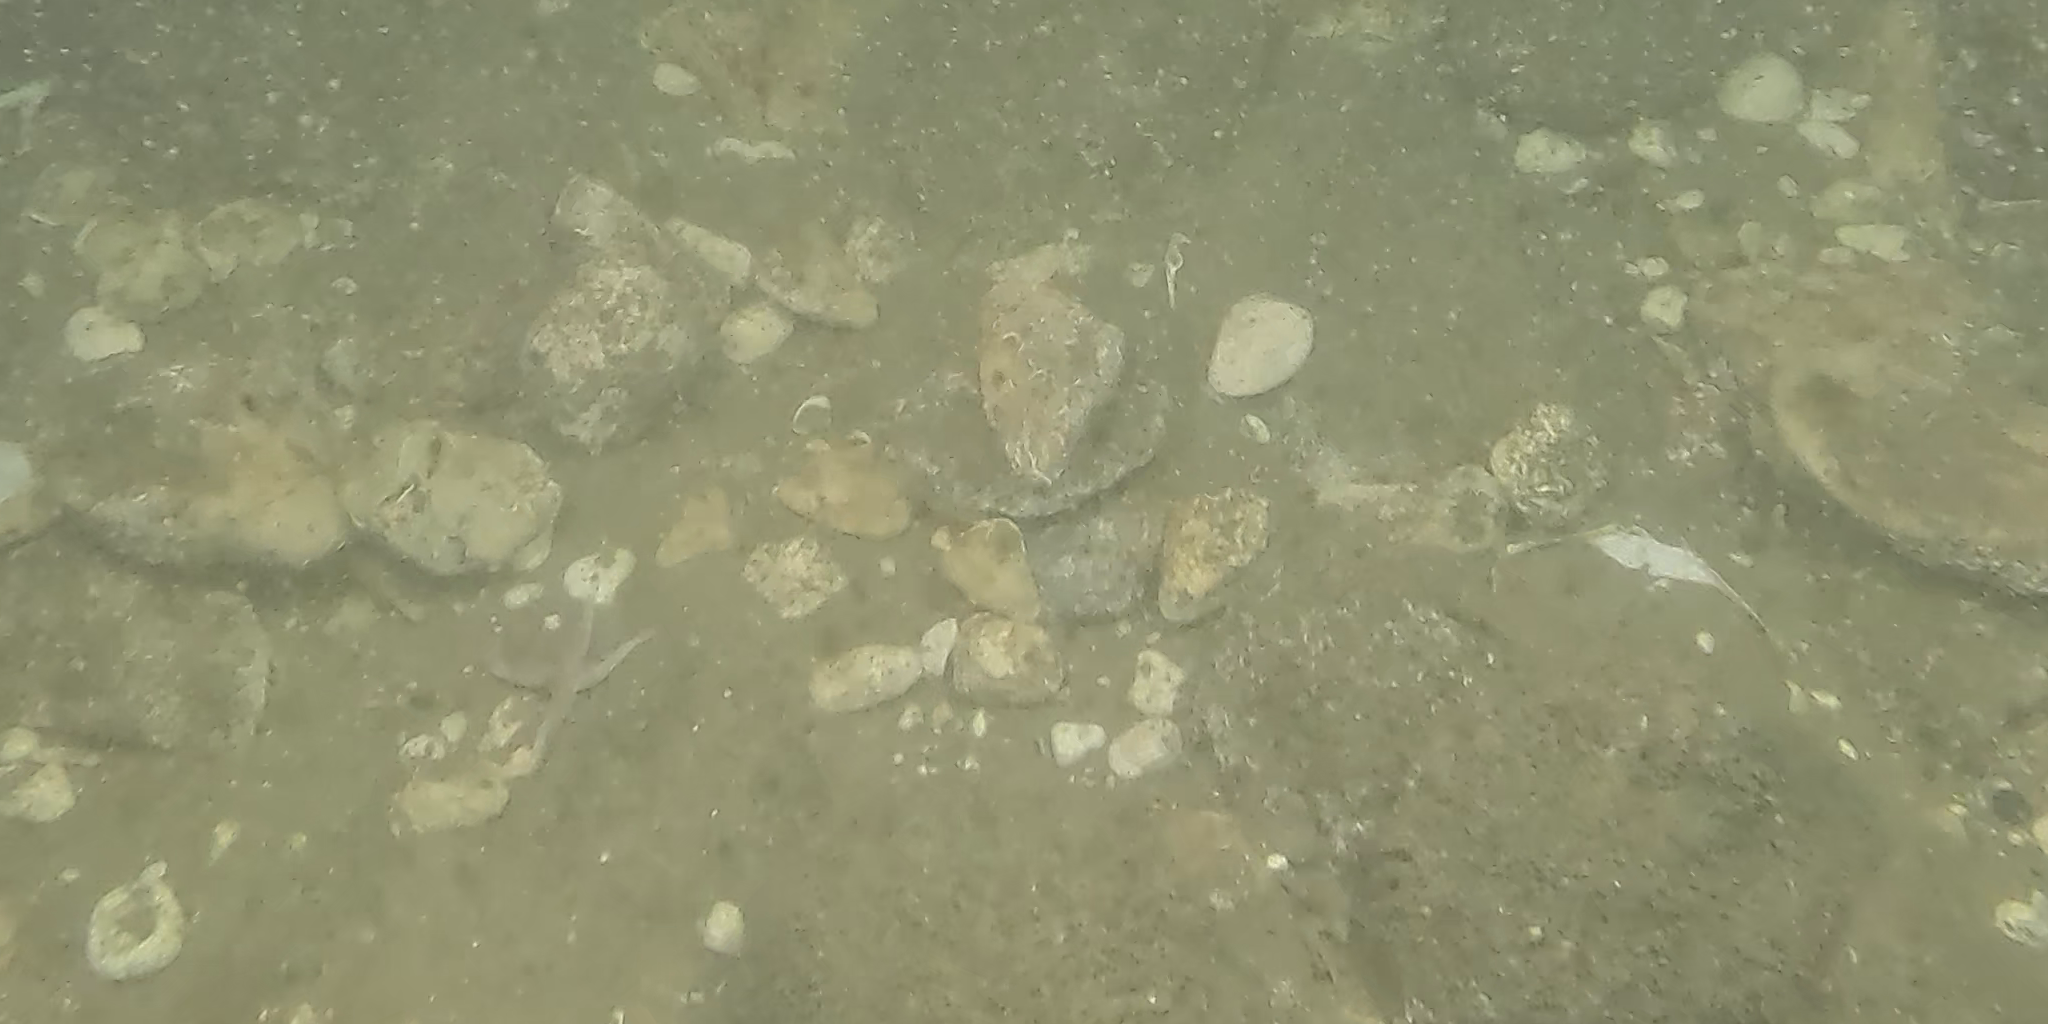
Seabed habitat: stone